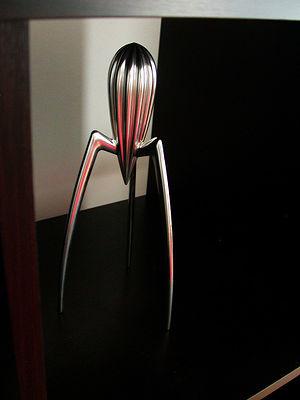
Alessi est le nom d'enseigne de l'entreprise Fratelli Alessi Omegna, fondée en 1921 par Giovanni Alessi.
Le presse-agrumes, souvent nommé presse-citron, est un extracteur de jus destiné à presser le jus des agrumes comme le citron ou le citron vert. Le presse-agrumes offre plus de possibilités, souvent au moyen de noyaux interchangeables et est capable de presser de plus gros fruits, comme les oranges, les grapefruits ou autres pamplemousses. Le presse-agrumes utilise le principe bien antérieur du presse-citron.
Le presse-agrume Juicy Salif est un objet issu du design industriel en dépit de sa faible efficacité à presser les agrumes, créé par le designer Philippe Starck. La première édition a été publiée en 1990 et est fabriquée et commercialisée depuis par la société Alessi.